Chiba Station

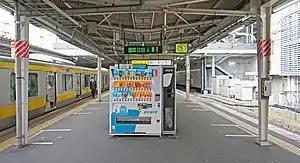
Platform 1・2 (Sobu Local Line) of JR Chiba Station

is a major interchange railway station in Chiba, Chiba, Japan, operated by East Japan Railway Company (JR East) and Chiba Urban Monorail.